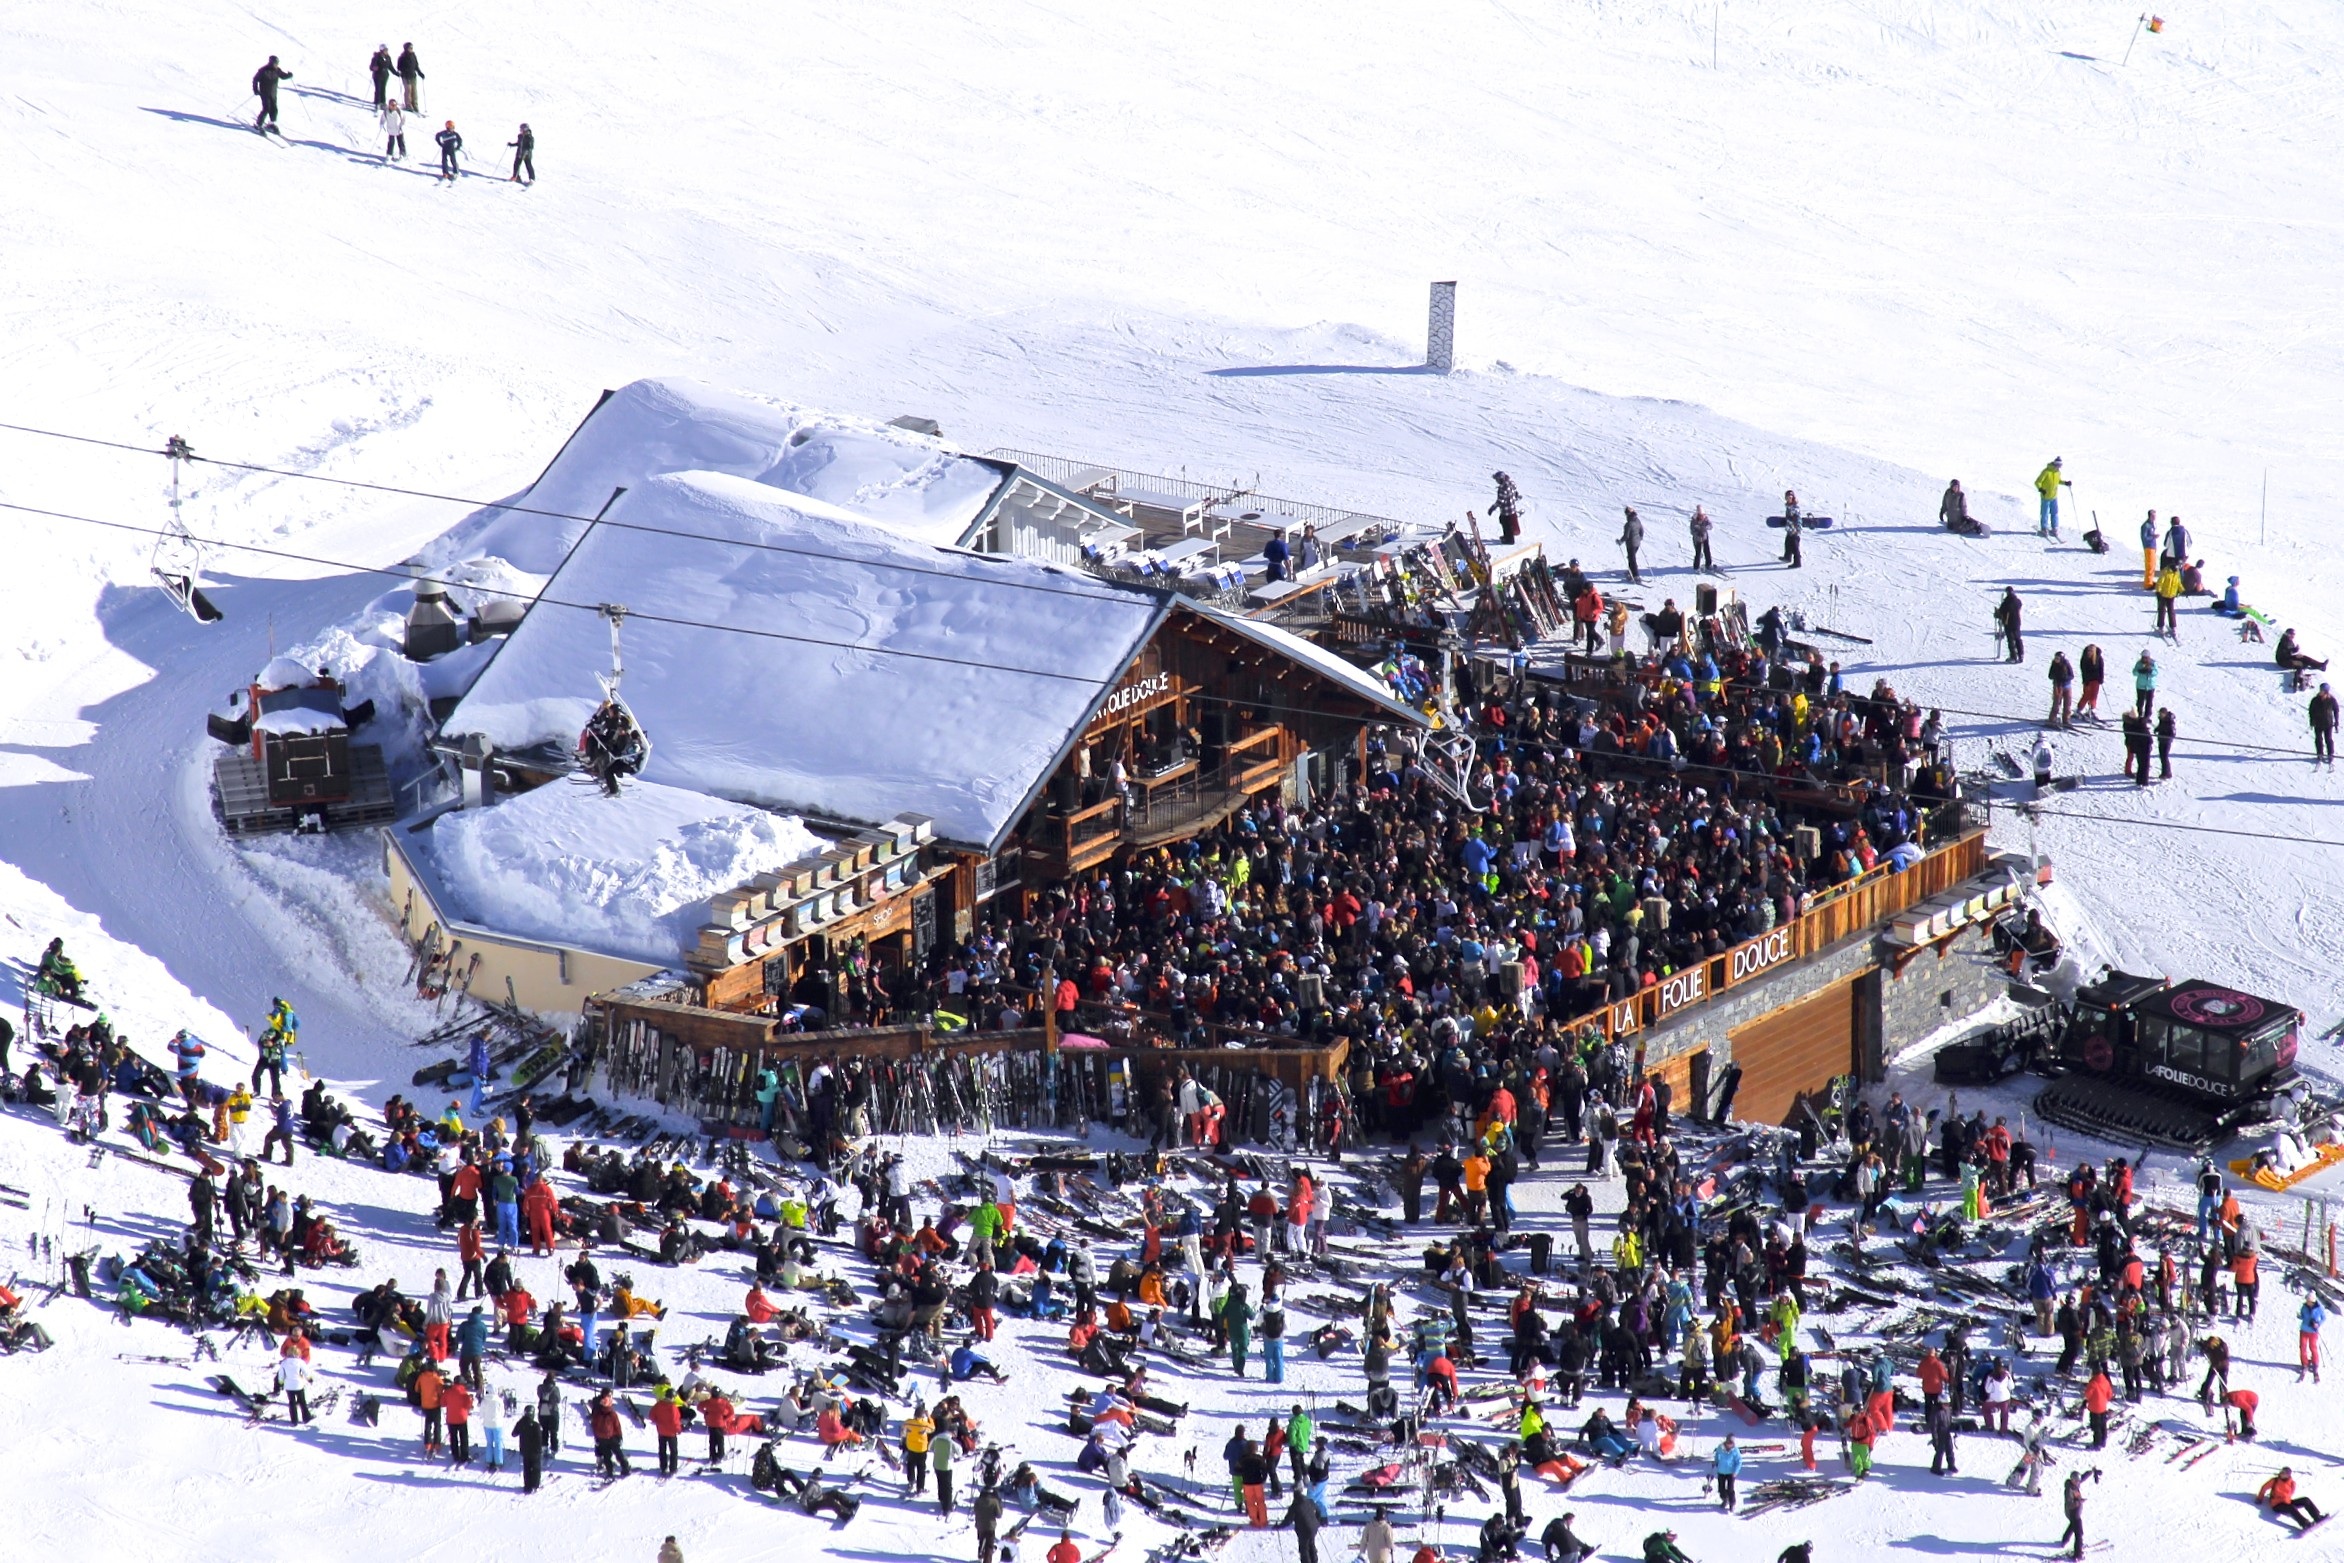
outdoor, mountain, snow, winter, people, sport, travel, recreation, jumping, alpine, skiing, season, activity, ice hockey, winter sport, sports, resort, alps, downhill, ski, piste, skier, cross country skiing, nordic skiing, ice rink, ski equipment, outdoor recreation, bandy, freestyle skiing, ski cross, nordic combined